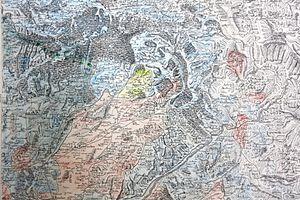
Comté de Grignan (Carte Cassini section 121, coloriée, aggrandissement) (vers 1750)
L'enclave des papes est un espace géographique, appartenant au Vaucluse et correspondant au Canton de Valréas, enclavé dans la Drôme, par les cantons de Nyons et de Saint-Paul-Trois-Châteaux.
Le Comtat Venaissin ou, par ellipse, le Comtat, est un ancien État qui faisait partie des États pontificaux. Il a été fondé au Moyen Âge en 1274 et a été totalement dissous le 14 septembre 1791.